Western Development Museum

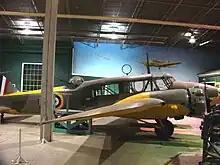
Avro Anson bomber trainer

The Moose Jaw location of the museum is dedicated to all facets of transportation. Its coordinates are .